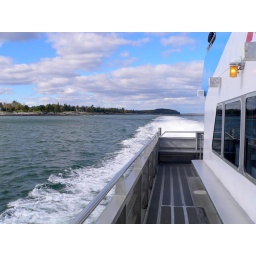
Taken on our light house tour boat ride from Bar Harbor, Maine in October 2010